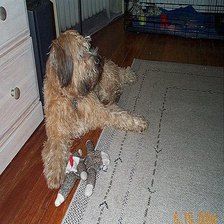
Species: dog
Breed: wheaten terrier